Sky position (RA, Dec in degrees): 210.666, 9.817
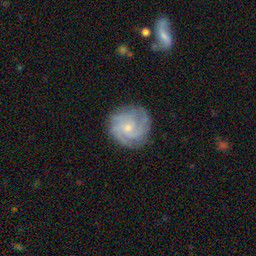
Galaxy morphology: Unbarred Tight Spiral Galaxies